Ecosystem-based management

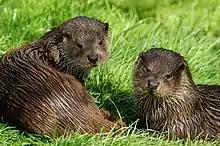
Post-dip pose

All members of an ecosystem are affected by other organisms within that ecosystem, and proper management of wildlife requires knowledge of an organism's trophic level and its effects on other organisms within its food web. Top-down and bottom-up controls represent one method by which the numbers of wild populations of plants and animals are limited. Top-down controls have been seen in the explosion of sea urchins and subsequent decline in kelp beds due to the near-extirpation of sea otters.As otters were hunted nearly to extinction, sea urchins - preyed on by sea otters and which themselves feed on the kelp - boomed, resulting in the near-disappearance of kelp beds. Bottom-up controls are best illustrated when autotrophic primary producers such as plants and phytoplankton, which represent the lowest trophic level of an ecosystem, are limited, impacting all organisms in higher trophic levels, but bottom-up changes can also be seen in higher trophic levels. For example, the decline of North Sea puffins has been attributed to overexploitation of sand eels, an important prey item.